Indian Railways

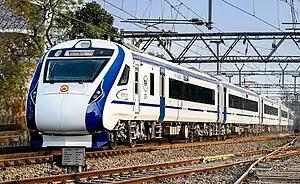
Introduced in 2019, Vande Bharat Express operating on a train-set built by ICF, is the fastest train in India

The first railway budget was presented in 1924. On 3 February 1925, the first electric train ran between Bombay and Kurla, hauled by a SLM electric locomotive on DC traction. In 1925, the first Electric Multiple Units (EMU) were introduced in Bombay with 1500 V DC units imported from Cammell Laird and Uerdingenwagonfabrik. Chennai suburban railway started operating in 1931 with a single metre-gauge line from Chennai Beach to Tambaram. In the period between 1925 and 1944, the management of the railway companies in the British presidencies and provinces was taken over by the Government.